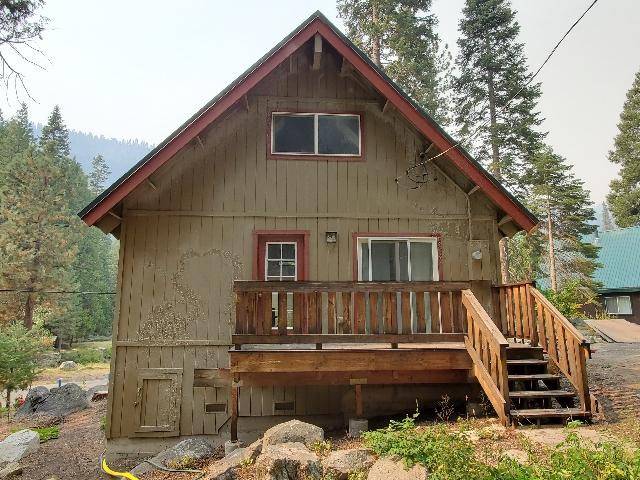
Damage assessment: affected